Isaac E. Avery

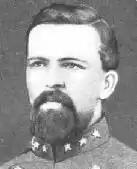
Isaac Erwin Avery, 1862 or 1863

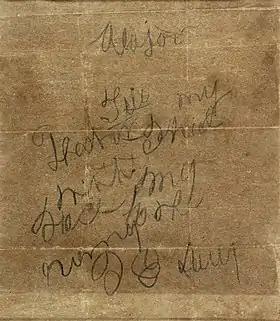
Isaac Avery's bloodstained message to his father (State Archives of North Carolina)

Isaac Erwin Avery (December 20, 1828 – July 3, 1863) was a planter and an officer in the Confederate States Army. He died at the Battle of Gettysburg during the American Civil War. Avery is most remembered for a poignant blood-stained note that he wrote as he lay dying on the slopes of Cemetery Hill at Gettysburg.